Colin McRae

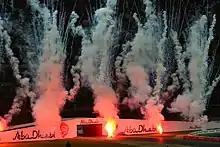
McRae tribute during the 2007 Race of Champions

The announcement of McRae's death took place during qualifying for the 2007 Belgian Grand Prix with ITV commentator James Allen informing viewers of the news. Formula One driver David Coulthard, a friend of McRae, who was due to represent Scotland along with him in the Race of Champions at Wembley Stadium on 16 December, described him as "an understated yet fantastically talented individual", and announced that he would race the 2007 Japanese Grand Prix with a helmet livery similar to McRae's as a tribute. During the finale of the 2007 Scottish Rally Championship, the "Colin McRae Forest Stages" held in Perth in September 2007, there was no number-1 car, as McRae had been due to drive the course car on the event. Instead, his car was parked at the starting point of the rally, where fans were able to sign a book of condolences.